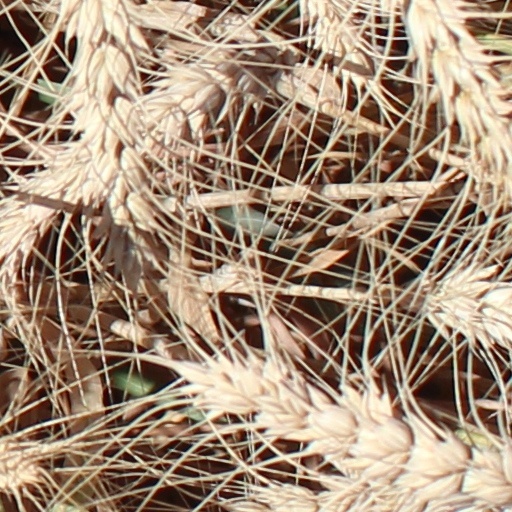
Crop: wheat